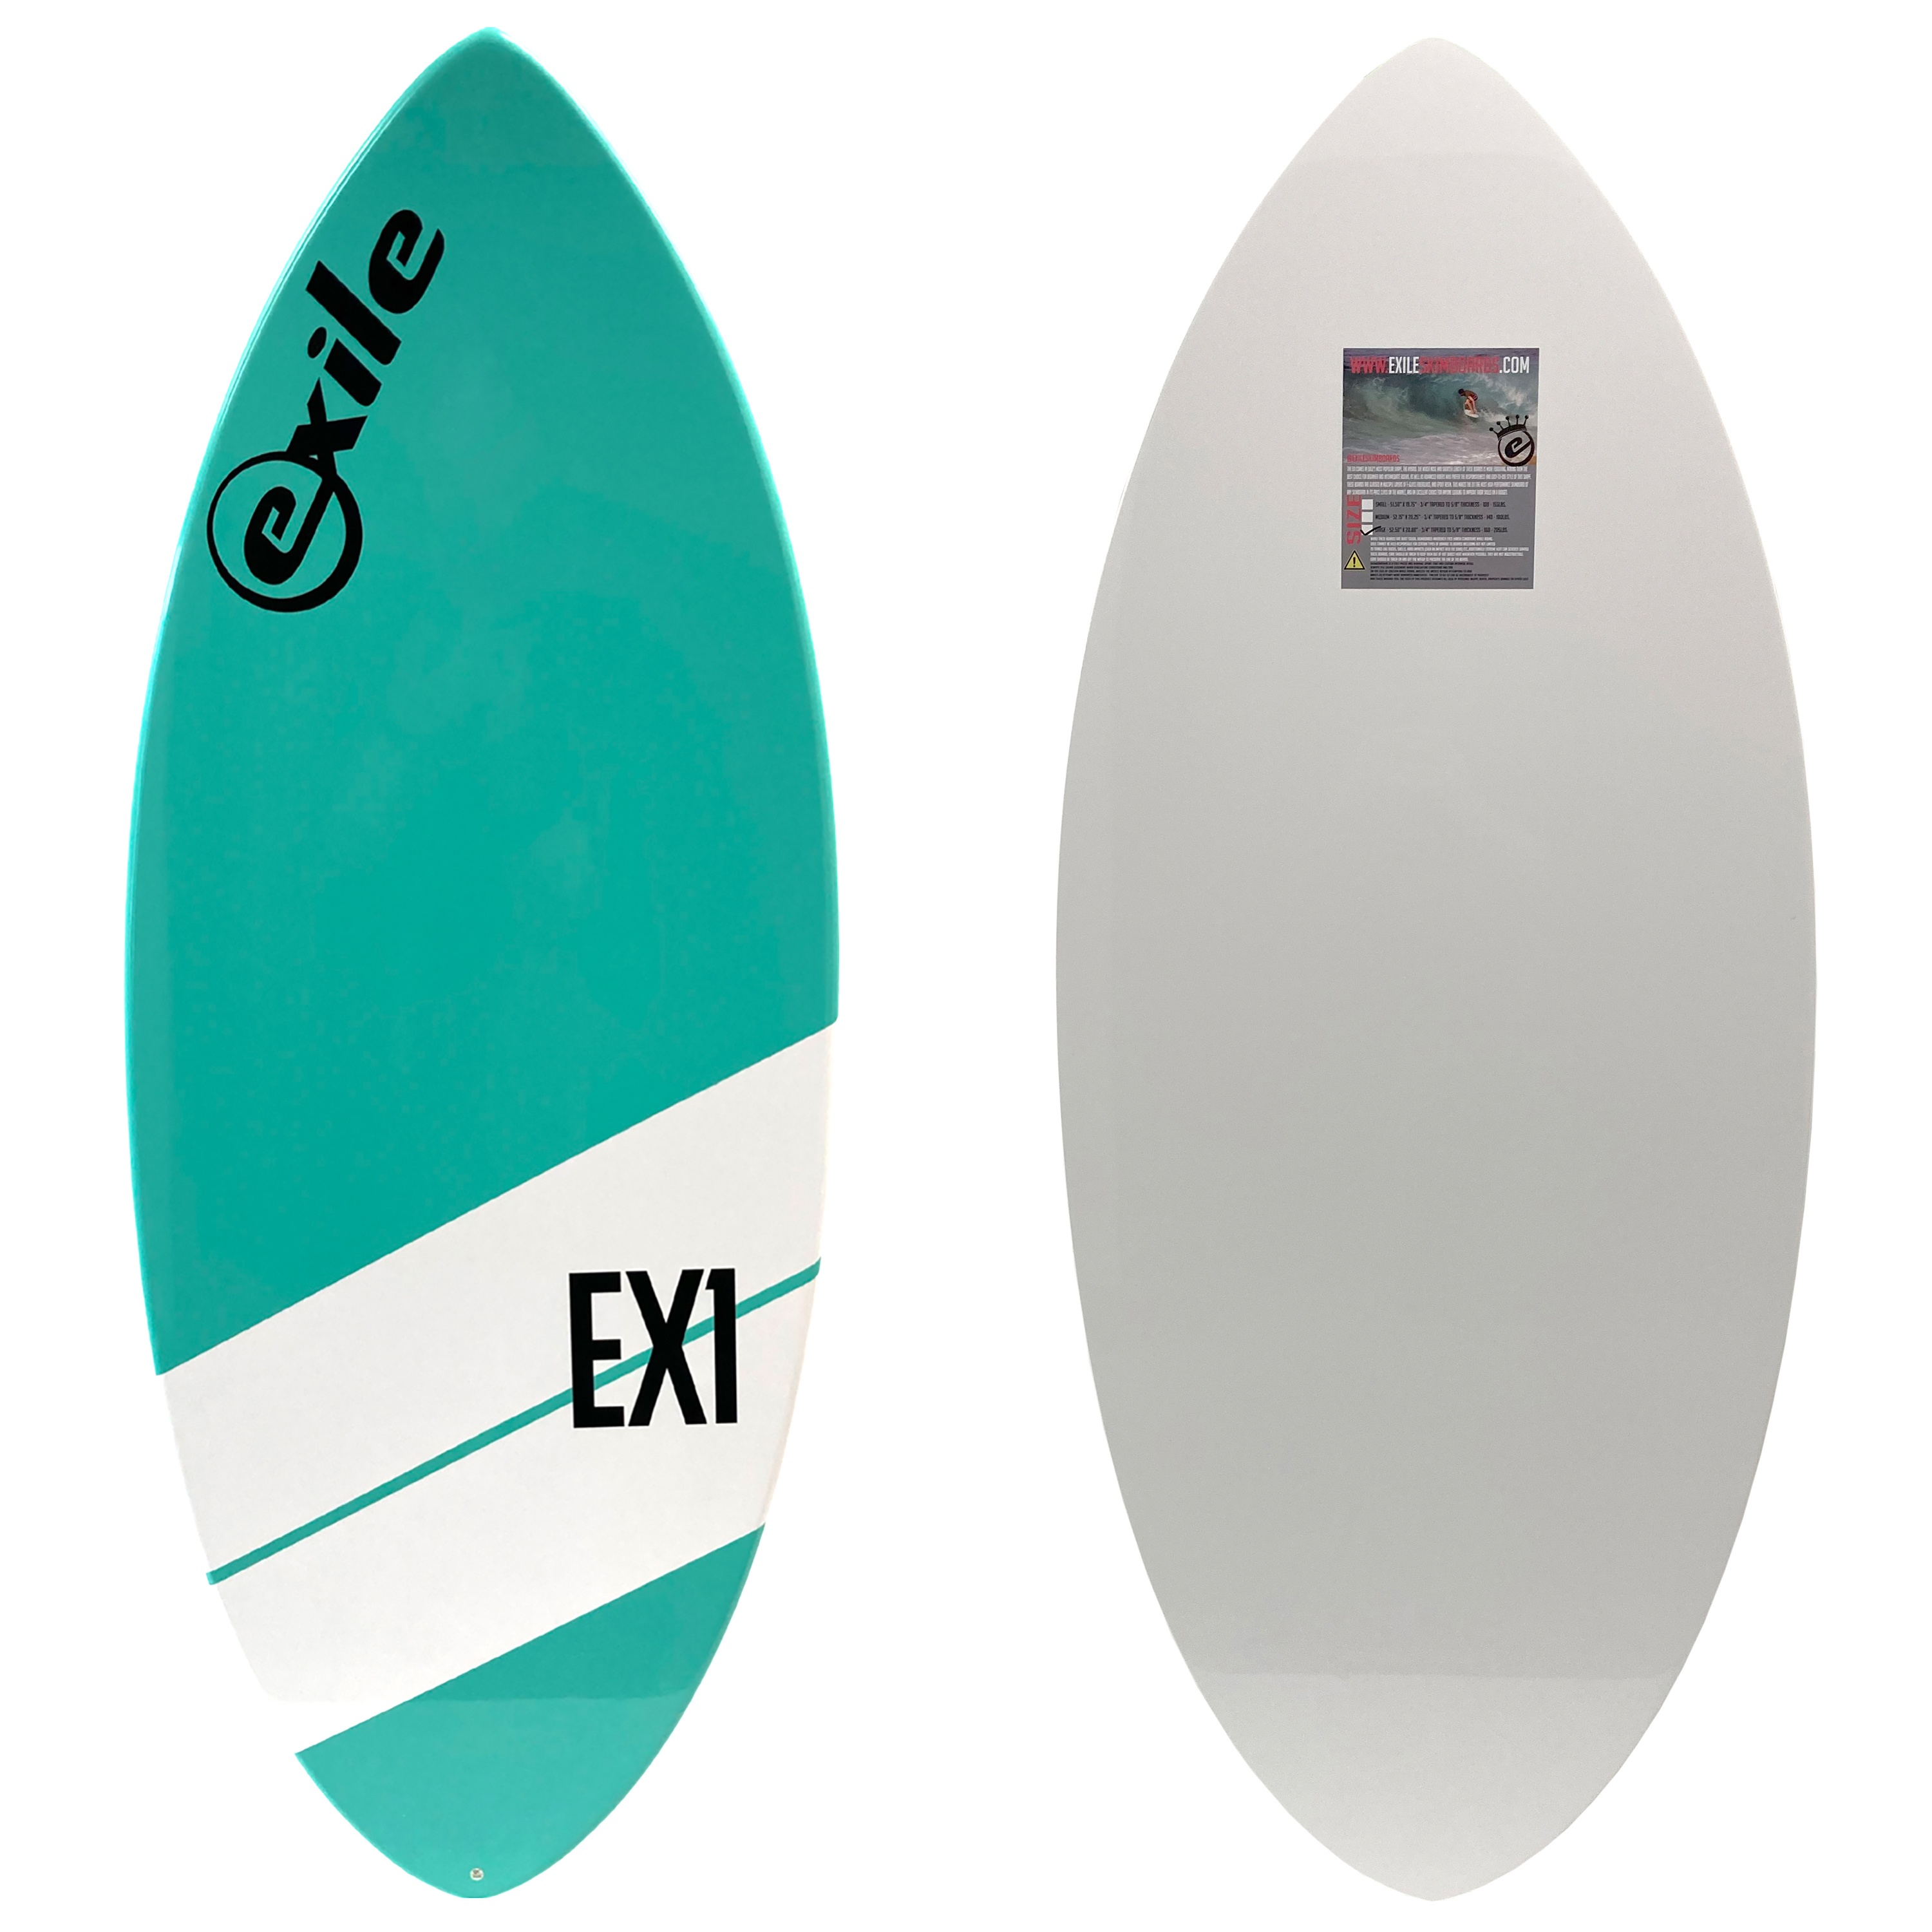
Large EX1 E-Glass Epoxy Skimboard
Hybrid Shape Our Hybrid Shape is our most popular and best-selling shape. The wider nose and shorter overall length of these boards is more forgiving, making them the best choice for beginner and intermediate riders, as well as advanced riders who prefer the responsiveness and easy-to-use style of this shape. Excellent for ANY skim conditions. This is the preferred shape of World Champions Austin Keen and Blair Conklin as well as other elite Exile team riders. Dimensions 52.50" x 20.60" - 160 - 205 lbs. EX1 Construction The EX1 is the most high performance skimboard available at it's price on the market. It comes with extra reinforcement built in to sustain the toughest conditions. This board is the perfect step up for riders looking to start riding waves and progressing in the sport. Boards created with EX1 construction are available in 3 sizes of our World Championship-winning Hybrid shape sizes. If you want more shape, size, and thickness options, you should choose to bump up to one of our higher end construction options. Key Features of the EX1: Superior E-Glass Reinforcement Epoxy Resin System Boxy "Tuned Down" Rails for a More Forgiving Ride Showroom Gloss Finish 3/4" Tapered to 5/8" Thickness 3/4" Tapered to 5/8" thickness means that the center of the core is 3/4" thick and thins out to 5/8" (roughly) in the nose and tail. This creates added buoyancy while keeping the board maneuverable, just not quite as responsive as the 5/8". This thickness is typically more ideal for slight below average to slightly above average wave height and strength. Hybrid Rocker The Hybrid Rocker is what we put on 90% of the boards we produce, and is the most versatile skimboard rocker for skimming anything from the Gulf Coast of Florida to Cabo. It clocks in roughly at 2.25" in the nose and about .125" in the tail with a fairly good size flat spot in the middle of the board. This allows the board to transition from sand to water easily, be super fast, and turn on a dime. If you aren't sure, this would be our pick! Gloss Finish Showroom Finish. Slightly heavier and less durable than the other finish options. Requires no prep work for traction application.
Brand: Exile Skimboards
Category: Sporting Goods > Outdoor Recreation > Boating & Water Sports > Surfing > Skimboards